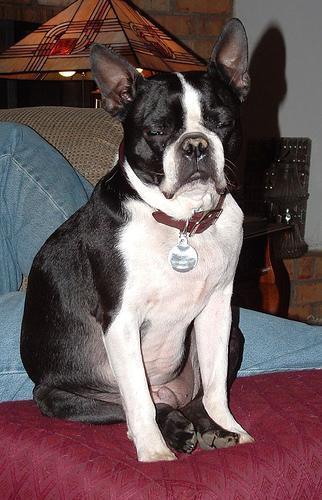
Boston_bull